Alan Matturro

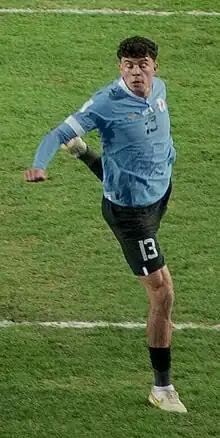
Matturro playing for Uruguay at the 2023 FIFA U-20 World Cup final

Alan Agustín Matturro Romero (born 11 October 2004) is a Uruguayan professional footballer who plays as a centre-back for club Levante, on loan from club Genoa.